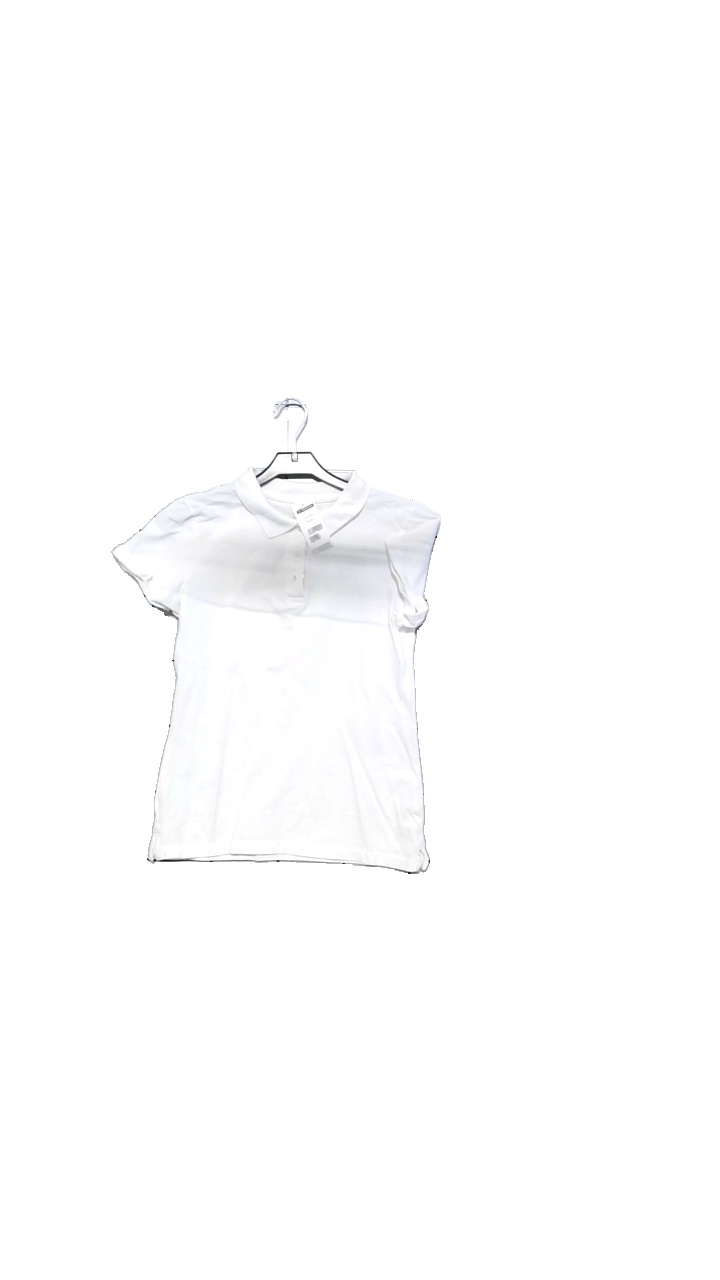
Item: Top (Ladies)
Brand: Race Marine
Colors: White
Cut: Regular
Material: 95% cotton, 5% elastane
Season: All
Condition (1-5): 5
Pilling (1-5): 4
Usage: Reuse
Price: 50-100